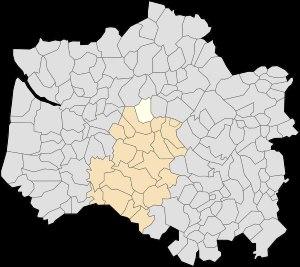
Sempy est une commune française située dans le département du Pas-de-Calais en région Hauts-de-France.